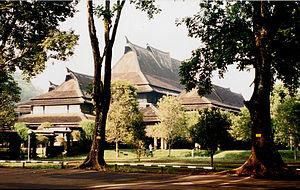
L'Institut technologique de Bandung, est un établissement d'enseignement supérieur indonésien situé dans la ville de Bandung, dans la province de Java occidental.
Bandung ou Bandoung est une ville d'Indonésie, située dans l'Ouest de l'île de Java.